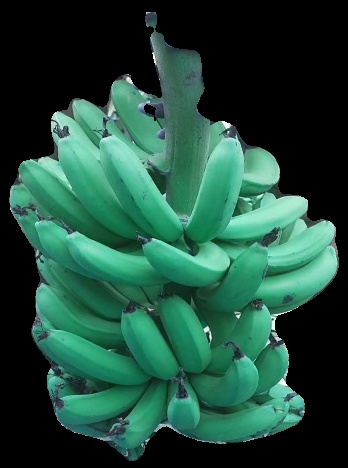
Variety: pachbale
Grade: grade3